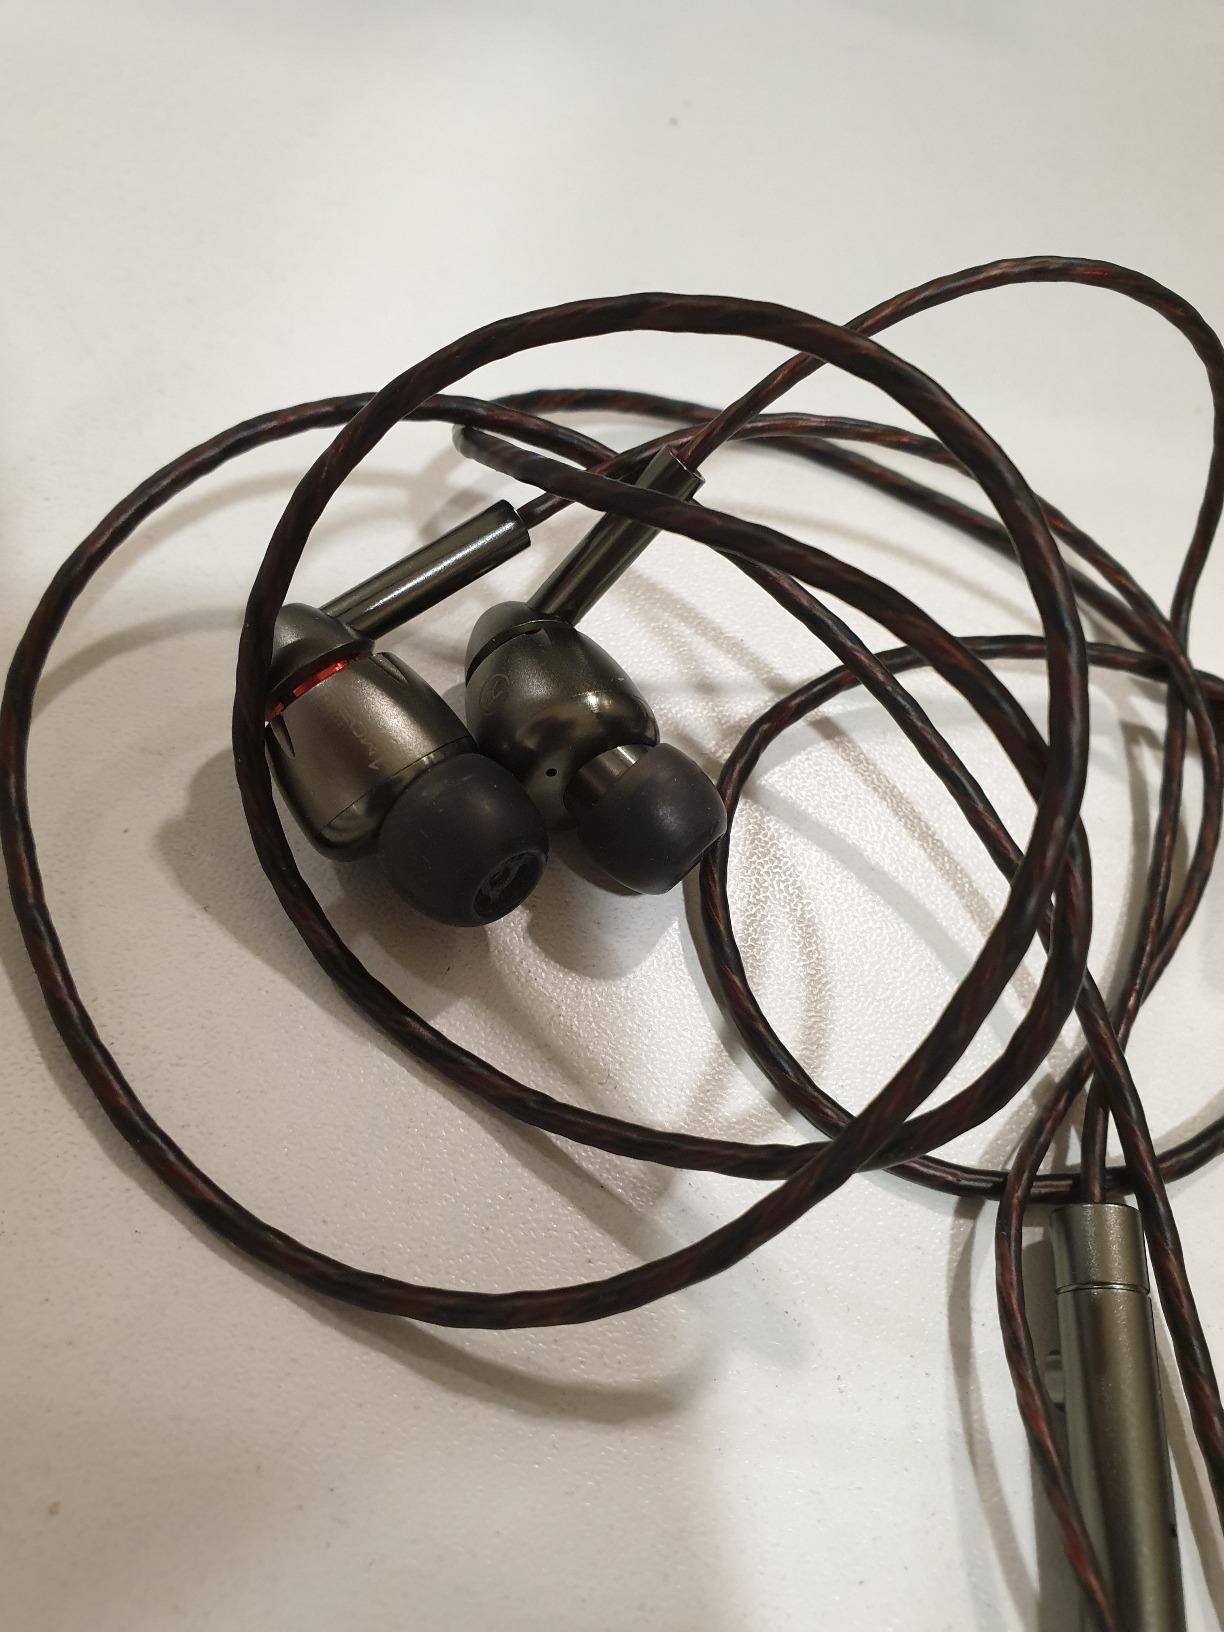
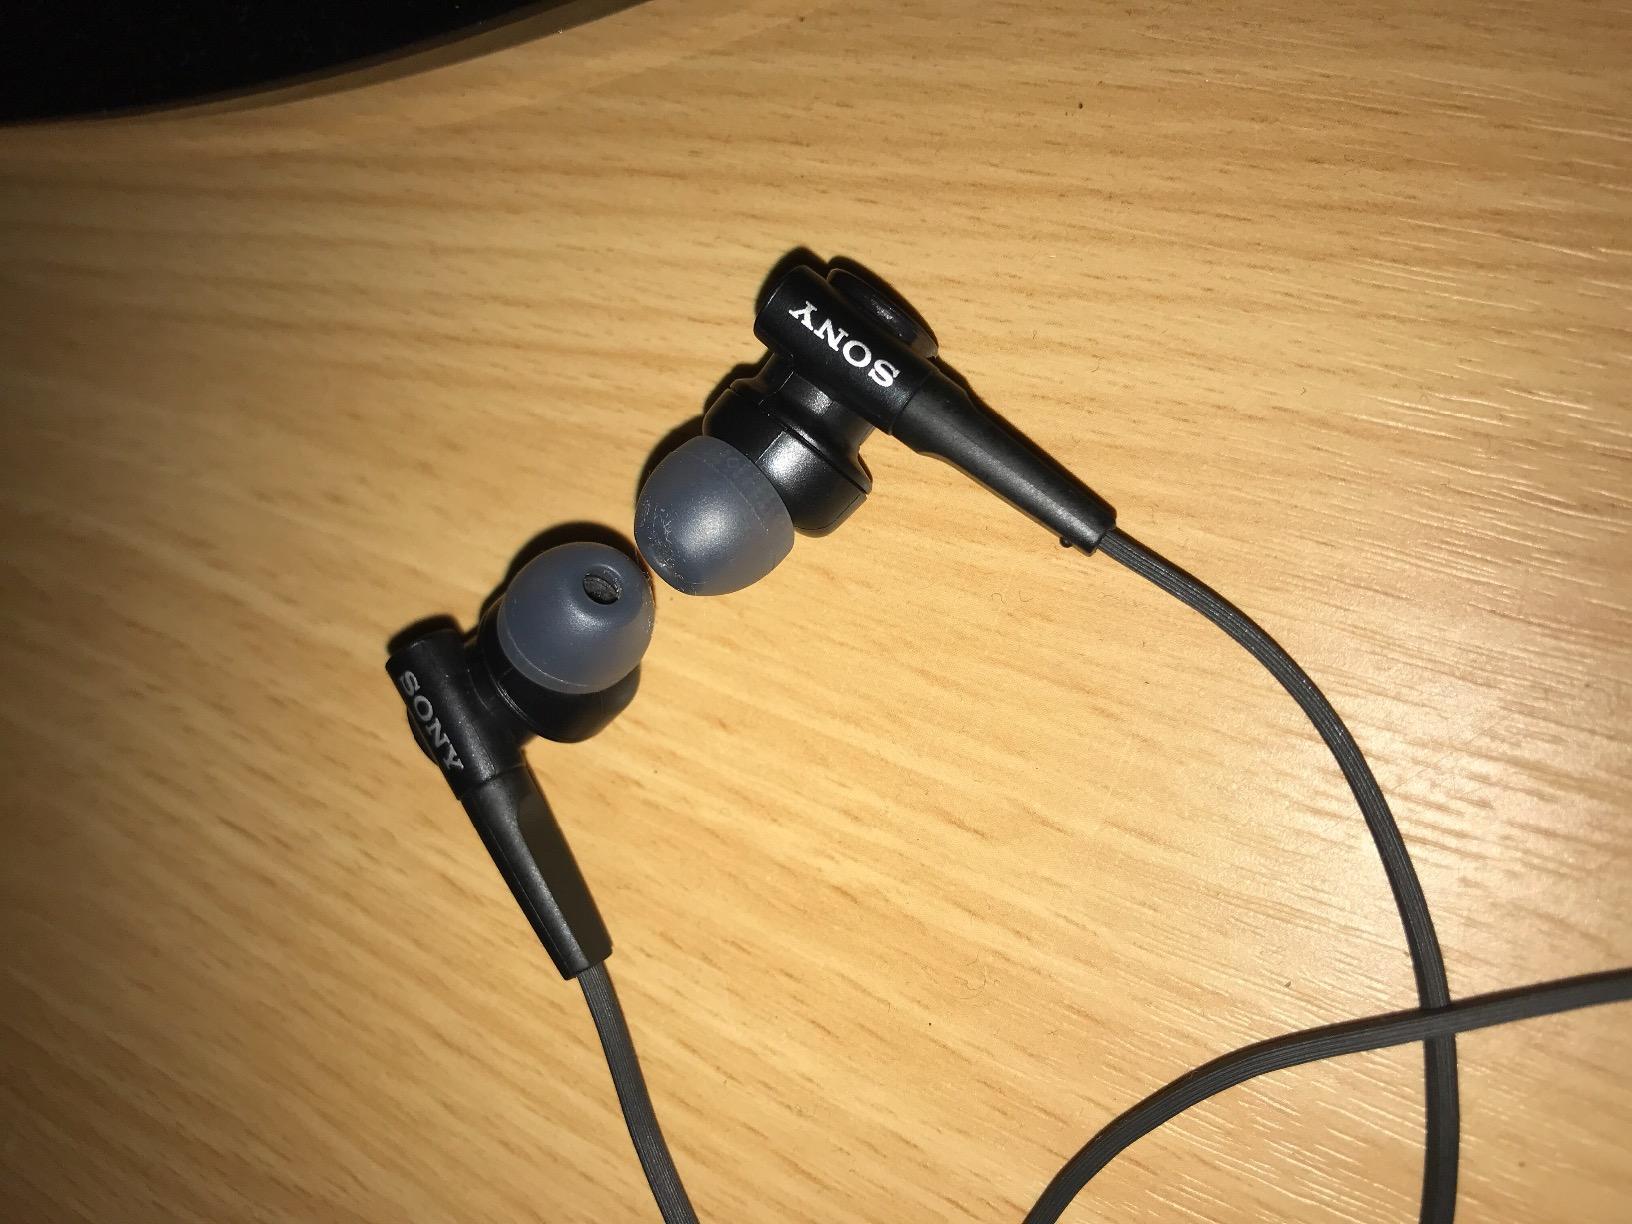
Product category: headphones
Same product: no